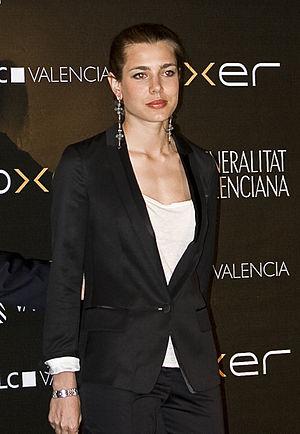
Charlotte Casiraghi, née le 3 août 1986 à Monaco, est un membre de la famille princière de Monaco.
La famille princière monégasque est composée de membres considérés comme dynastes au sein de la famille du prince de Monaco, souverain de la principauté de Monaco.
Rainier III, né le 31 mai 1923 à Monaco et mort le 6 avril 2005 à Monaco, est prince souverain de Monaco de 1949 à 2005, un long règne de 55 ans ayant vu Monaco se transformer qui lui vaut d'être surnommé le « prince bâtisseur ».